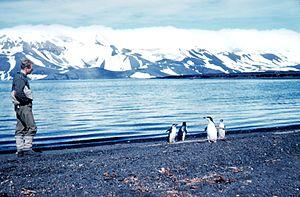
L’île de la Déception est une île de l'archipel des îles Shetland du Sud, dans l'océan Austral, située à 120 km au nord de la péninsule Antarctique. Les seuls lieux habités sont des bases de recherche scientifique dépendantes des forces armées argentines et espagnoles.